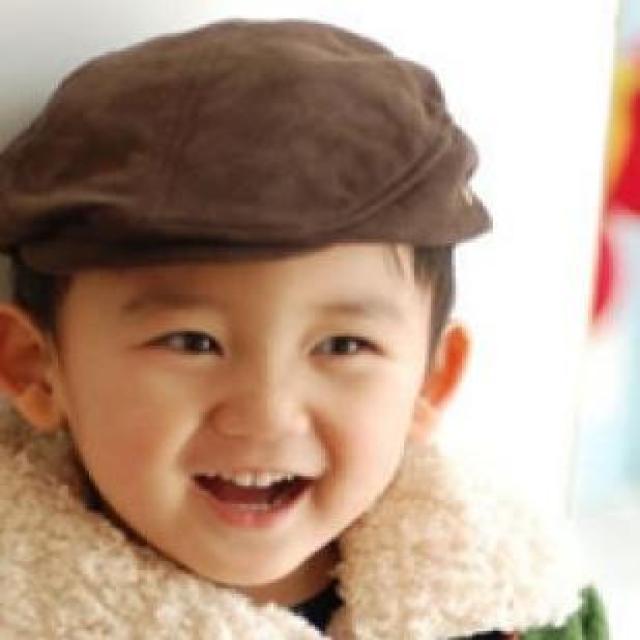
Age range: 0-12